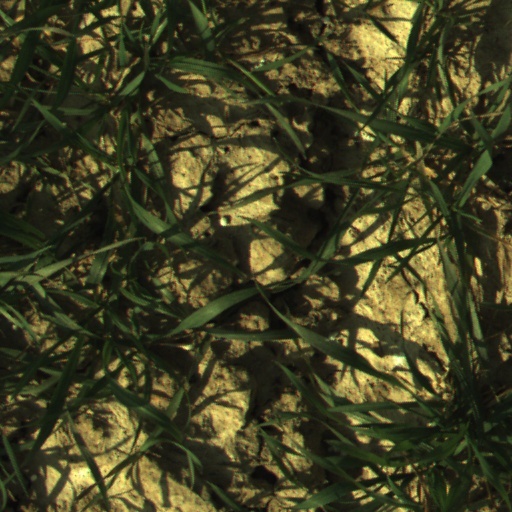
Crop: wheat